Agum II

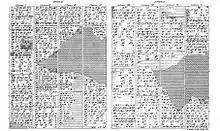
Pinches's line art of the Agum Kakrime Inscription

Agum II (also known as Agum Kakrime) was "possibly" a Kassite ruler who may have become the 8th or more likely the 9th king of the third Babylonian dynasty sometime after Babylonia was defeated and sacked by the Hittite king Mursilis I in 1595 BC (middle chronology), establishing the "Kassite Dynasty" which was to last in Babylon until 1155 BC. A later tradition, the Marduk Prophecy, gives 24 years after a statue was taken, before it returned "of its own accord" to Babylon, suggesting a Kassite occupation beginning around 1507 BC.